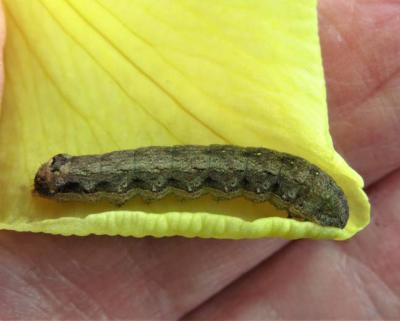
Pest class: cutworms